Cleveland sports curse

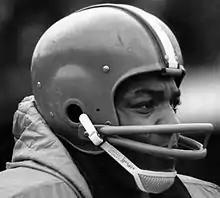
Jim Brown helped the Browns win the 1964 NFL Championship Game, Cleveland's last championship before the Cavaliers won the 2016 NBA Finals.

Much of the discussion of the curse is centered on the NFL's Cleveland Browns, who have not won a championship since 1964 and have suffered a series of questionable coaching decisions, disappointing losses and draft busts.